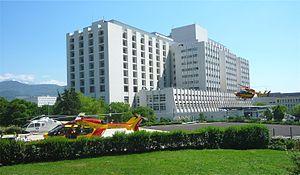
Héliport de l'hôpital Michallon à La Tronche près de Grenoble.
Le centre hospitalier universitaire Grenoble-Alpes est un centre hospitalier universitaire français. D'une capacité totale de 2 158 lits en 2015, c'est le principal établissement hospitalier de l'agglomération grenobloise et de l'Isère. Installé au centre du campus santé, le CHU de Grenoble reçoit tous les appels de l'ensemble des communes iséroises passés au 15, numéro téléphonique du Service d'aide médicale urgente via son centre de réception et de régulation des appels. Il est également en charge depuis 2011 du numéro national pour les appels d’urgence, le 114, destiné aux personnes sourdes et malentendantes.